Grand National Assembly of Turkey

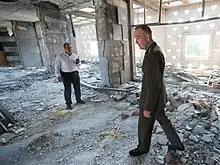
Damage to the Parliament Building after the failed 2016 coup

The current Parliament Building is the third to house the nation's parliament. The building which first housed the Parliament was converted from the Ankara headquarters of the Committee of Union and Progress. Designed by architect Hasip Bey, it was used until 1924 and is now used as the locale of the Museum of the War of Independence, the second building which housed the Parliament was designed by architect Vedat (Tek) Bey (1873–1942) and used from 1924 to 1960. It is now been converted as the Museum of the Republic. The Grand National Assembly is now housed in a modern and imposing building in the Bakanlıklar neighborhood of Ankara. The monumental building's project was designed by architect and professor Clemens Holzmeister (1886–1993). The building was depicted on the reverse of the Turkish 50,000 lira banknotes of 1989–1999. The building was hit by airstrikes three times during the 2016 Turkish coup d'état attempt, suffering noticeable damage. It went through a renovation in the summer of 2016.